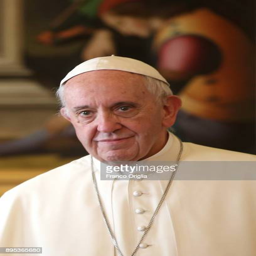
religious leader attends an audience with person of person